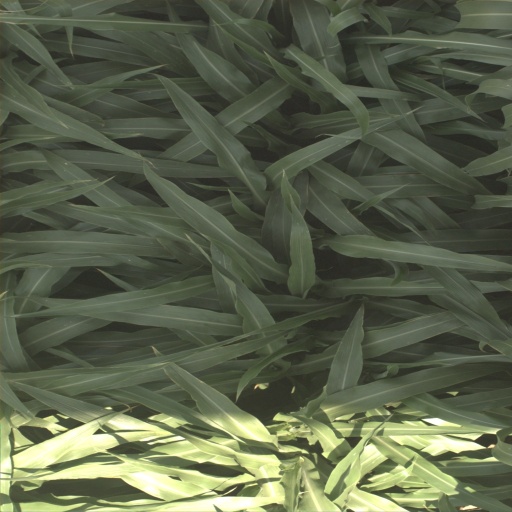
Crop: sorghum